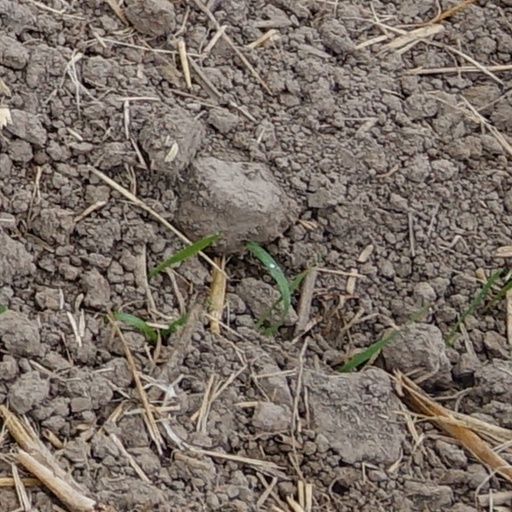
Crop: wheat